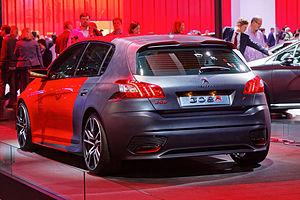
La 308 est une automobile compacte du constructeur français Peugeot. Elle est présentée à Francfort en septembre 2013 et commercialisée dès le 12 septembre 2013. Elle est la seconde génération de 308 et succède à la Peugeot 308 I produite depuis 2007. Elle est élue voiture européenne de l'année 2014, douze ans après la Peugeot 307.